Sheffield Wednesday F.C.

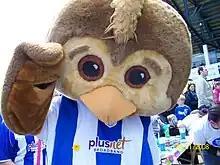
Ozzie Owl, the primary club mascot

Mandarić appointed former Wednesday player Gary Megson as manager partway through the 2010–11 season, and while Megson only stayed in the job for a year, what was mostly his side won promotion back to the Championship in May 2012, under the stewardship of new manager Dave Jones.